Jersey City 9/11 Memorial

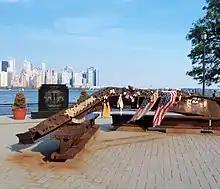
Steel girders and stele in 2010

Dedicated in 2002 by then-mayor Glenn Cunningham, the six steel girders are welded into the form of the letter "A" (when seen from above) to represent "America". The mangled cross beam is marked number "8".